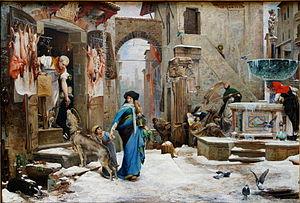
Le loup est l'animal le plus emblématique de l'histoire de l'Eurasie, il était à l'honneur durant l'Antiquité chez la totalité des anciens peuples européens.